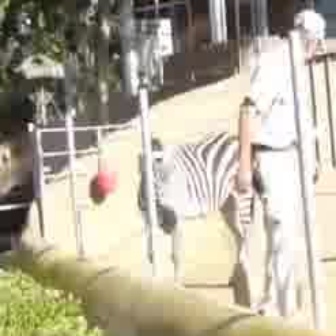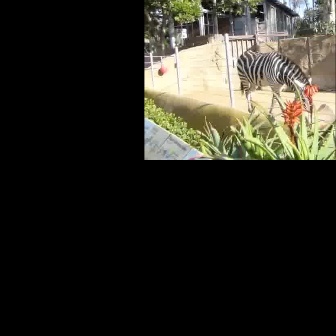
  Please identify the target specified by the bounding box [130,124,290,284] in the first image and locate it in the second image. Return the coordinates in [x_min,y_min,x_max,y_max] format.
Answer: [237,49,312,125]